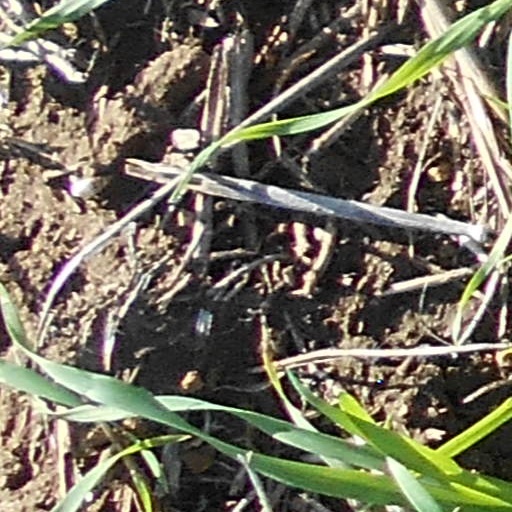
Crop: wheat